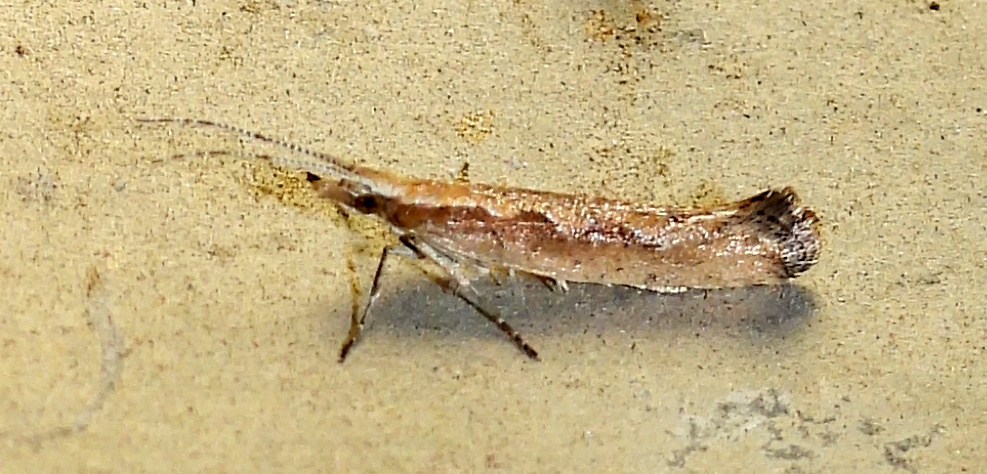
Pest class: diamondback_moth